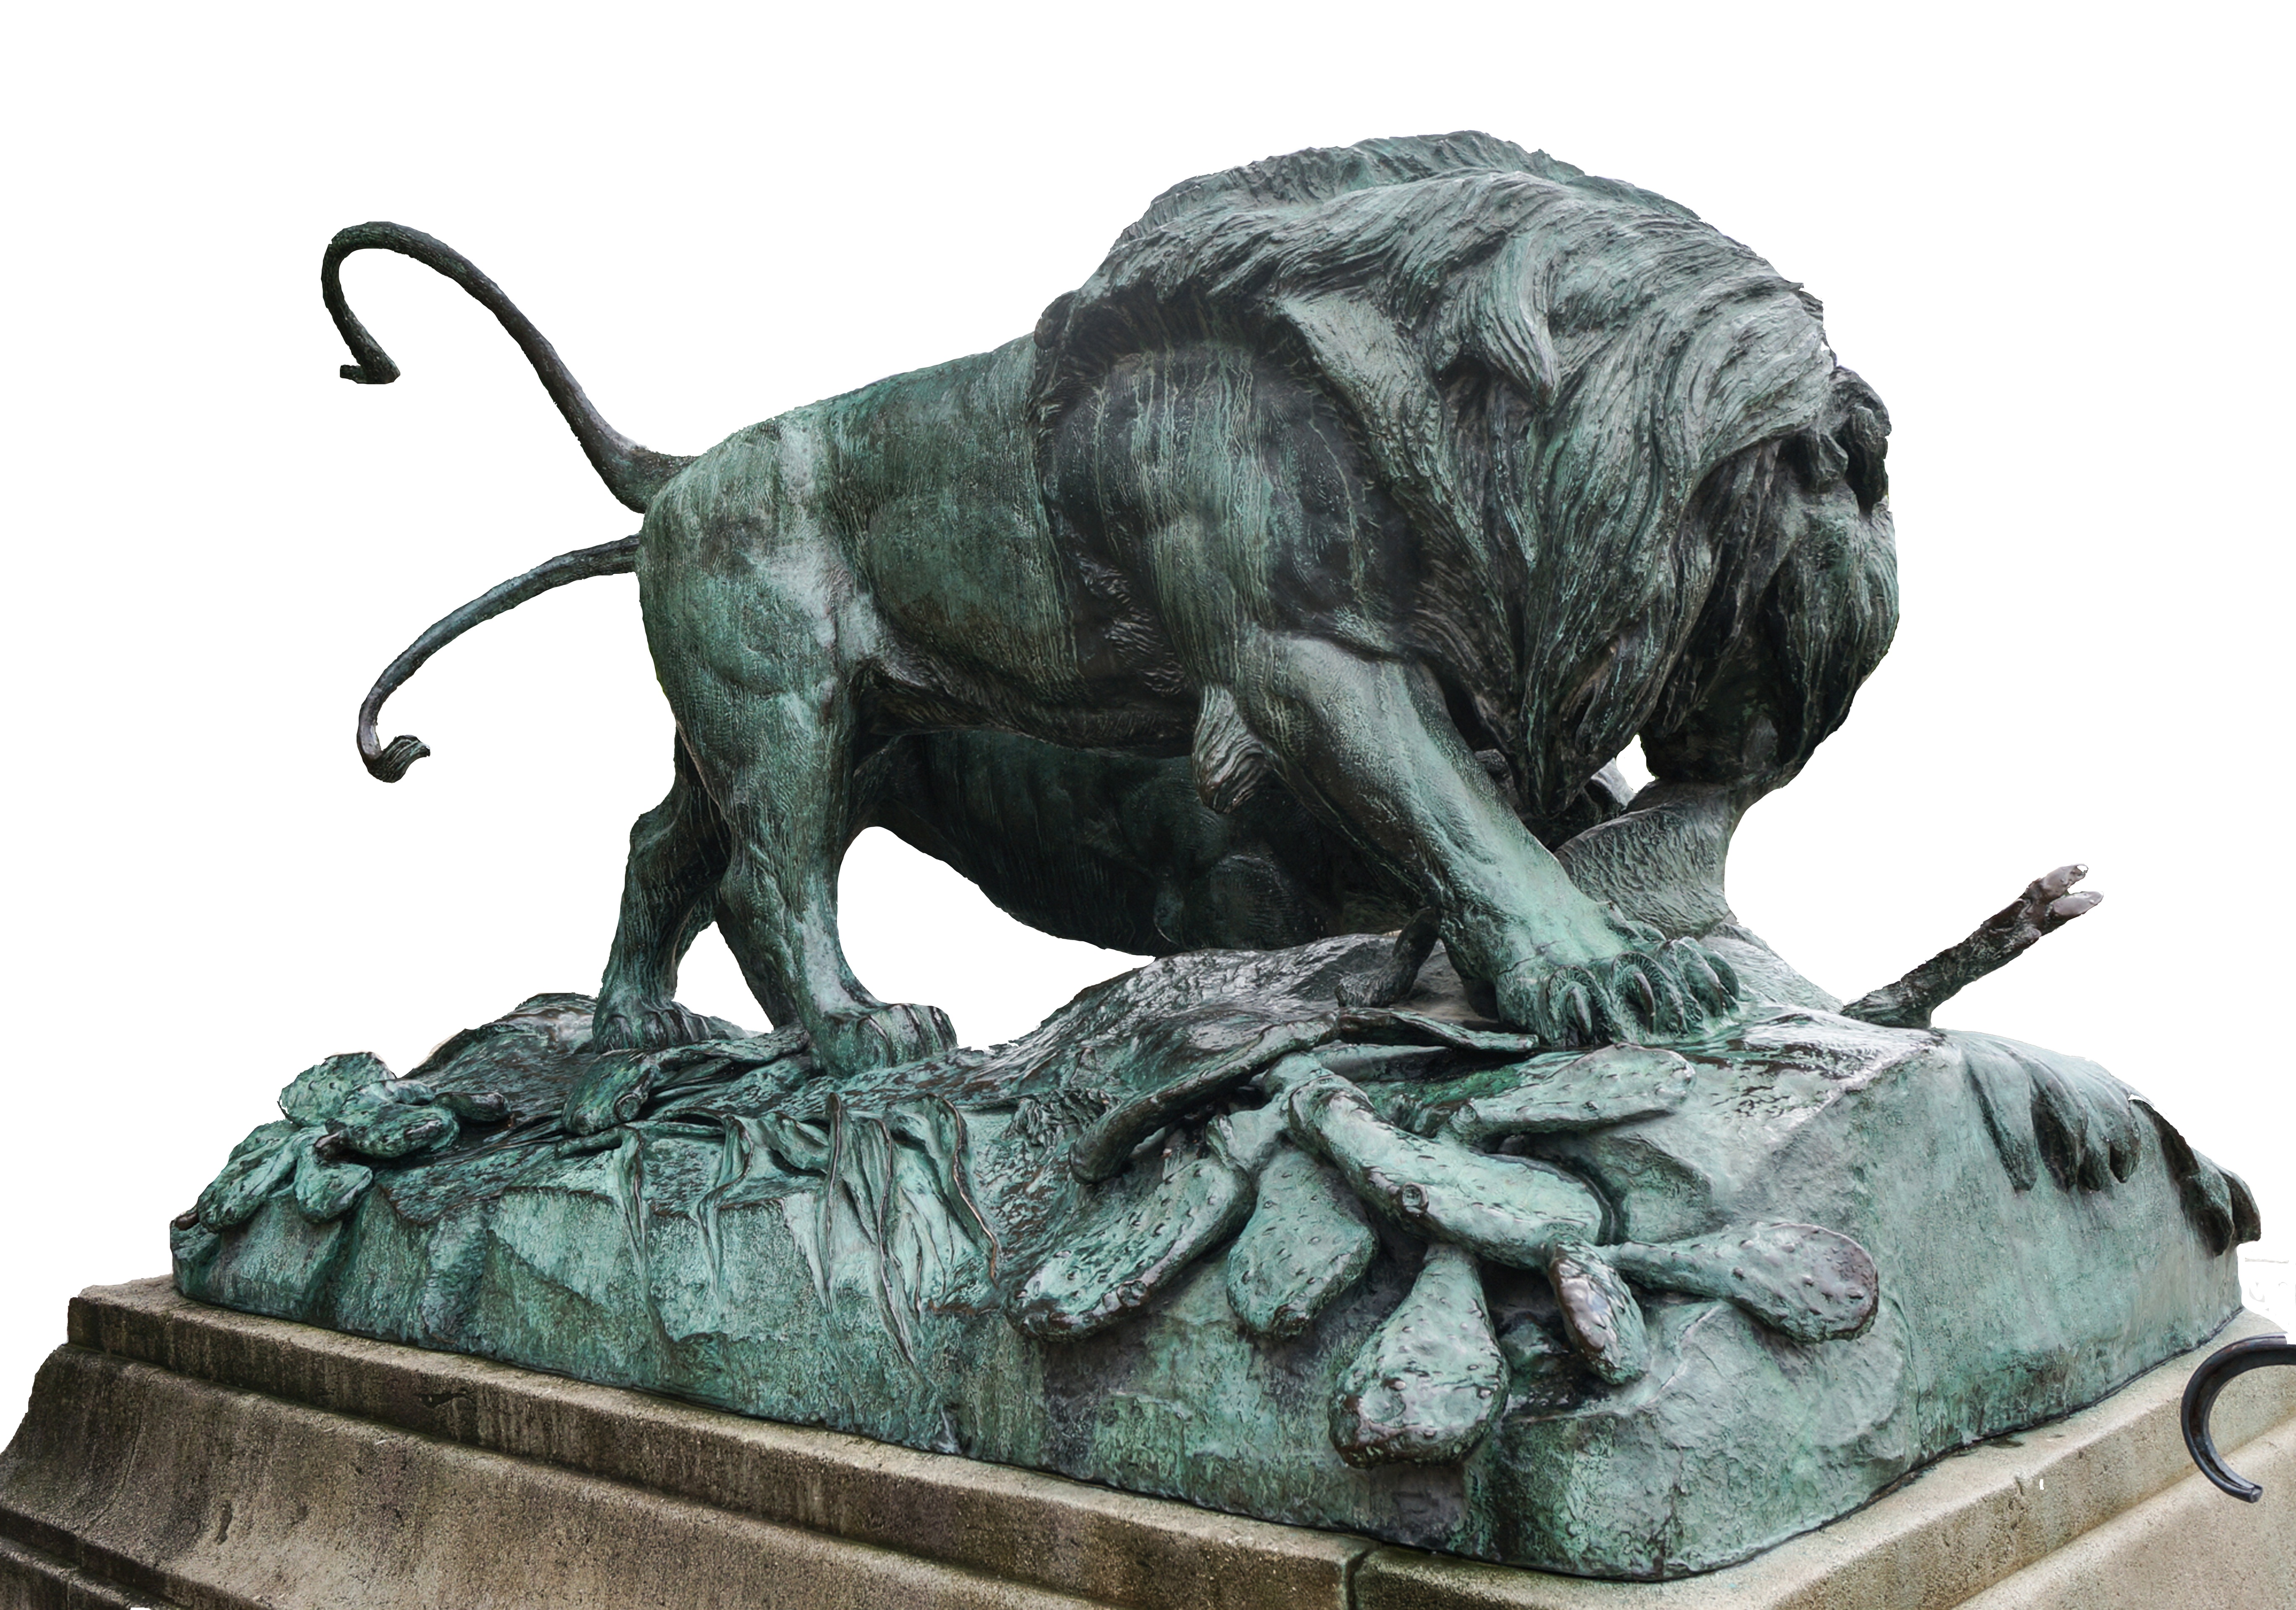
paris, animal, monument, statue, metal, lion, sculpture, art, bronze, stone carving, bronze sculpture